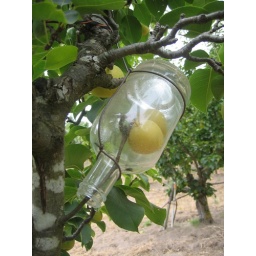
Asian pears grow in these glass bottles and then are crushed for brandy. Yum!